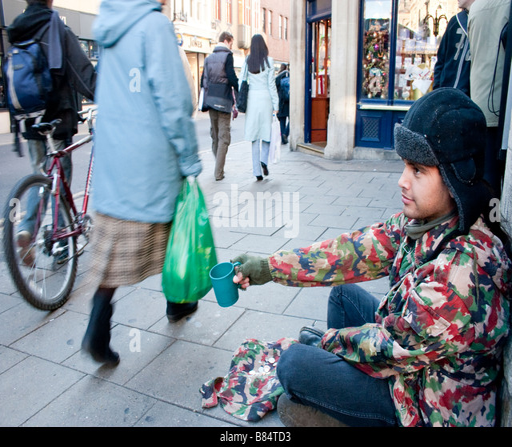
staged shot of homeless person begging on the streets